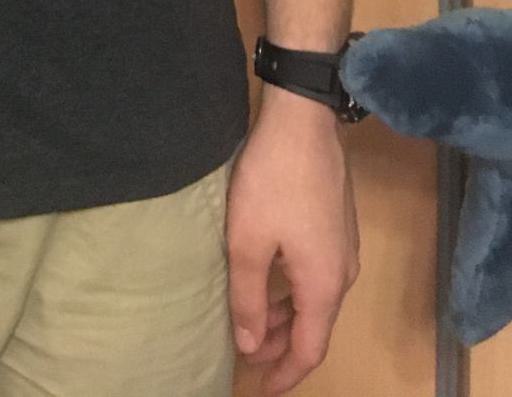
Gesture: no_gesture